Catherine Street

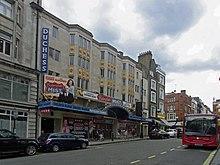
The Duchess Theatre in Catherine Street

Catherine Street, originally known as Brydges Street, is a street in the City of Westminster, London. It runs from Russell Street in the north to Aldwych in the south. It is crossed midway by Tavistock Street and joined on the western side near Aldwych by the eastern end of Exeter Street.